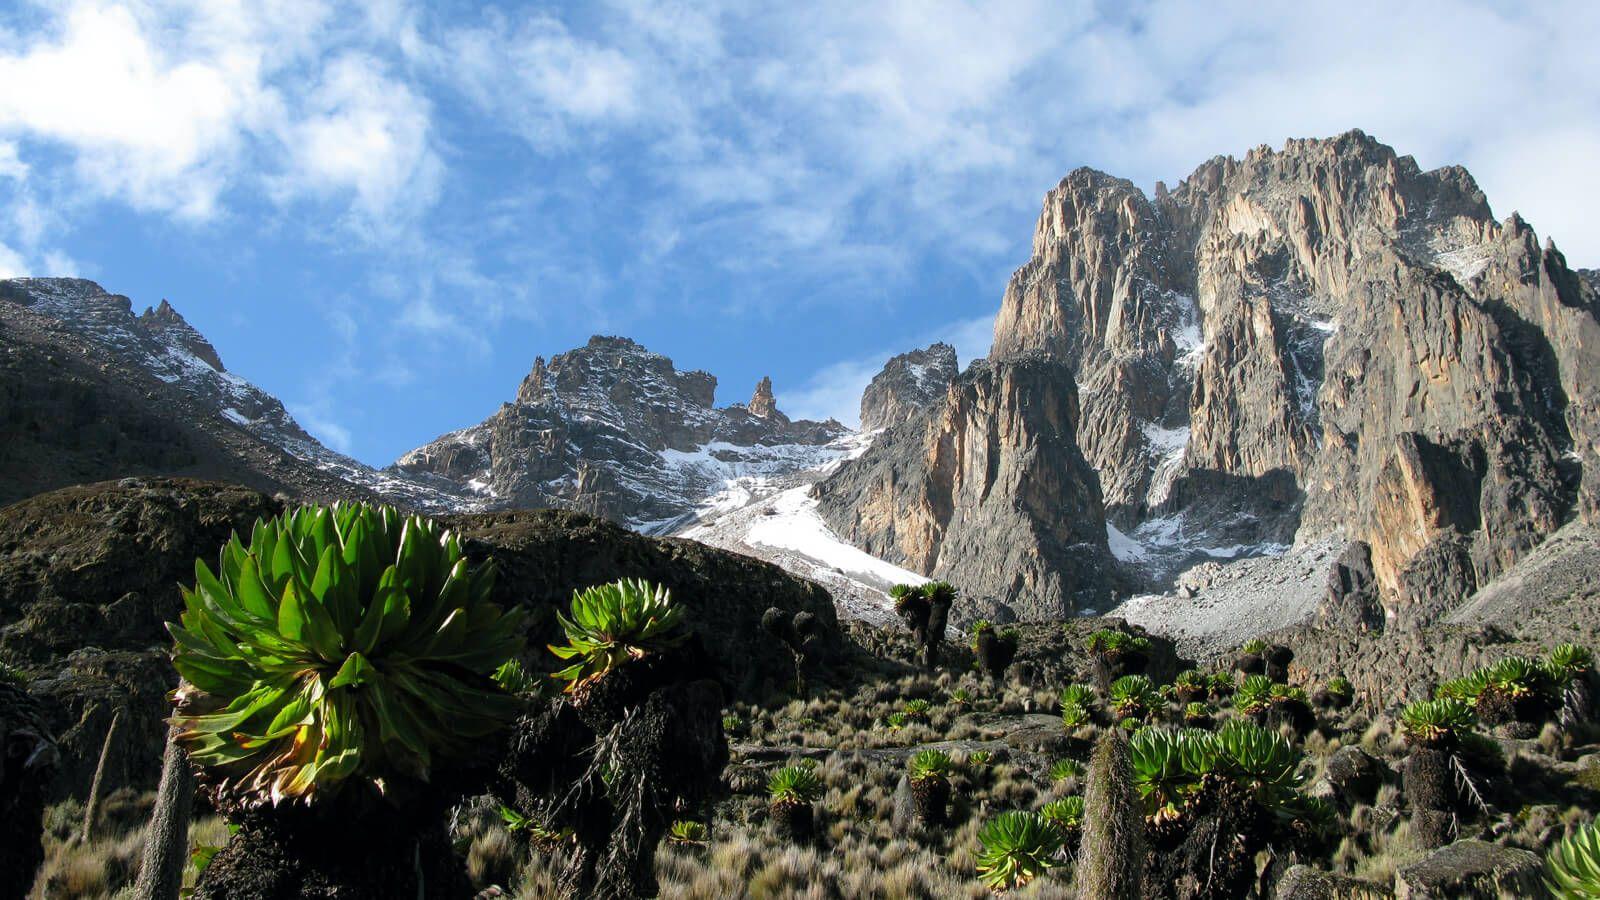
Eneo la mlima mrefu wenye miamba mikubwa na likiwa limetawaliwa na theluji yenye rangi nyeupe pamoja na miteremko mikali, huku chini kukiwa na kiasi kidogo cha uoto wa asili wenye rangi ya kijani .